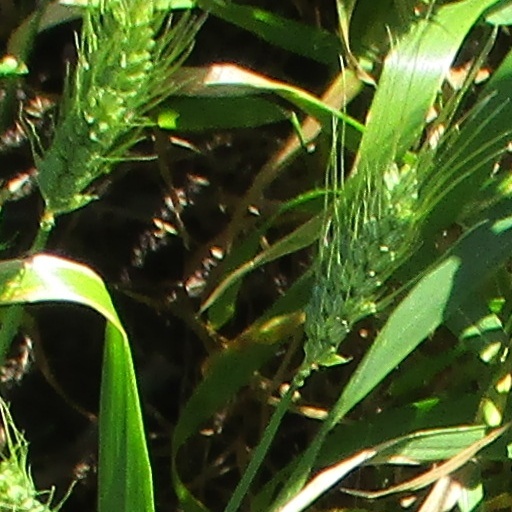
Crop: wheat